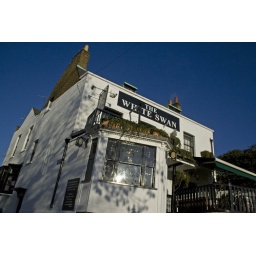
affectionate term for the white swan in Twickenham